Talkin' 'Bout Your Generation

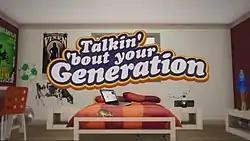
Talkin' 'Bout Your Generation's logo between 2009 and 2012

The first series ran on Network Ten for 18 episodes the first run generation team captains are Amanda Keller (Baby Boomers), Charlie Pickering (Generation X) and Josh Thomas (Generation Y). The original production order extended due to the success of the show.